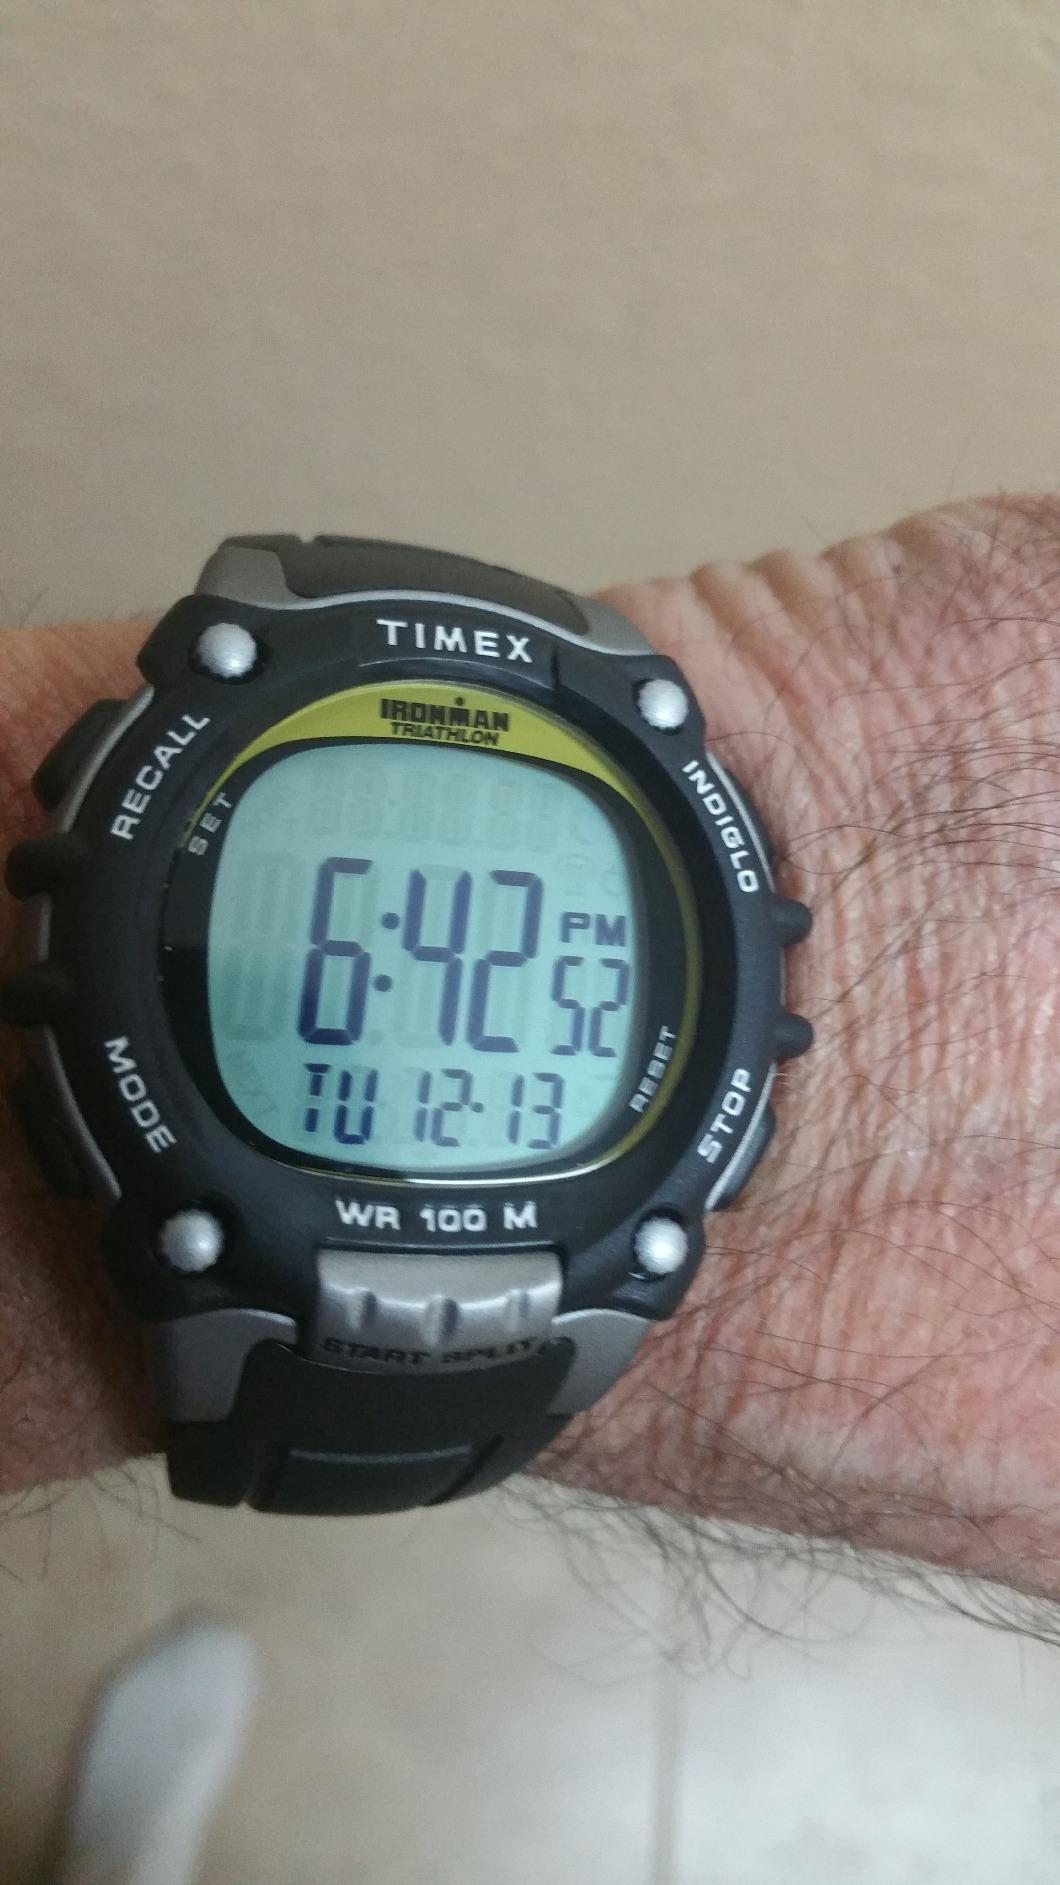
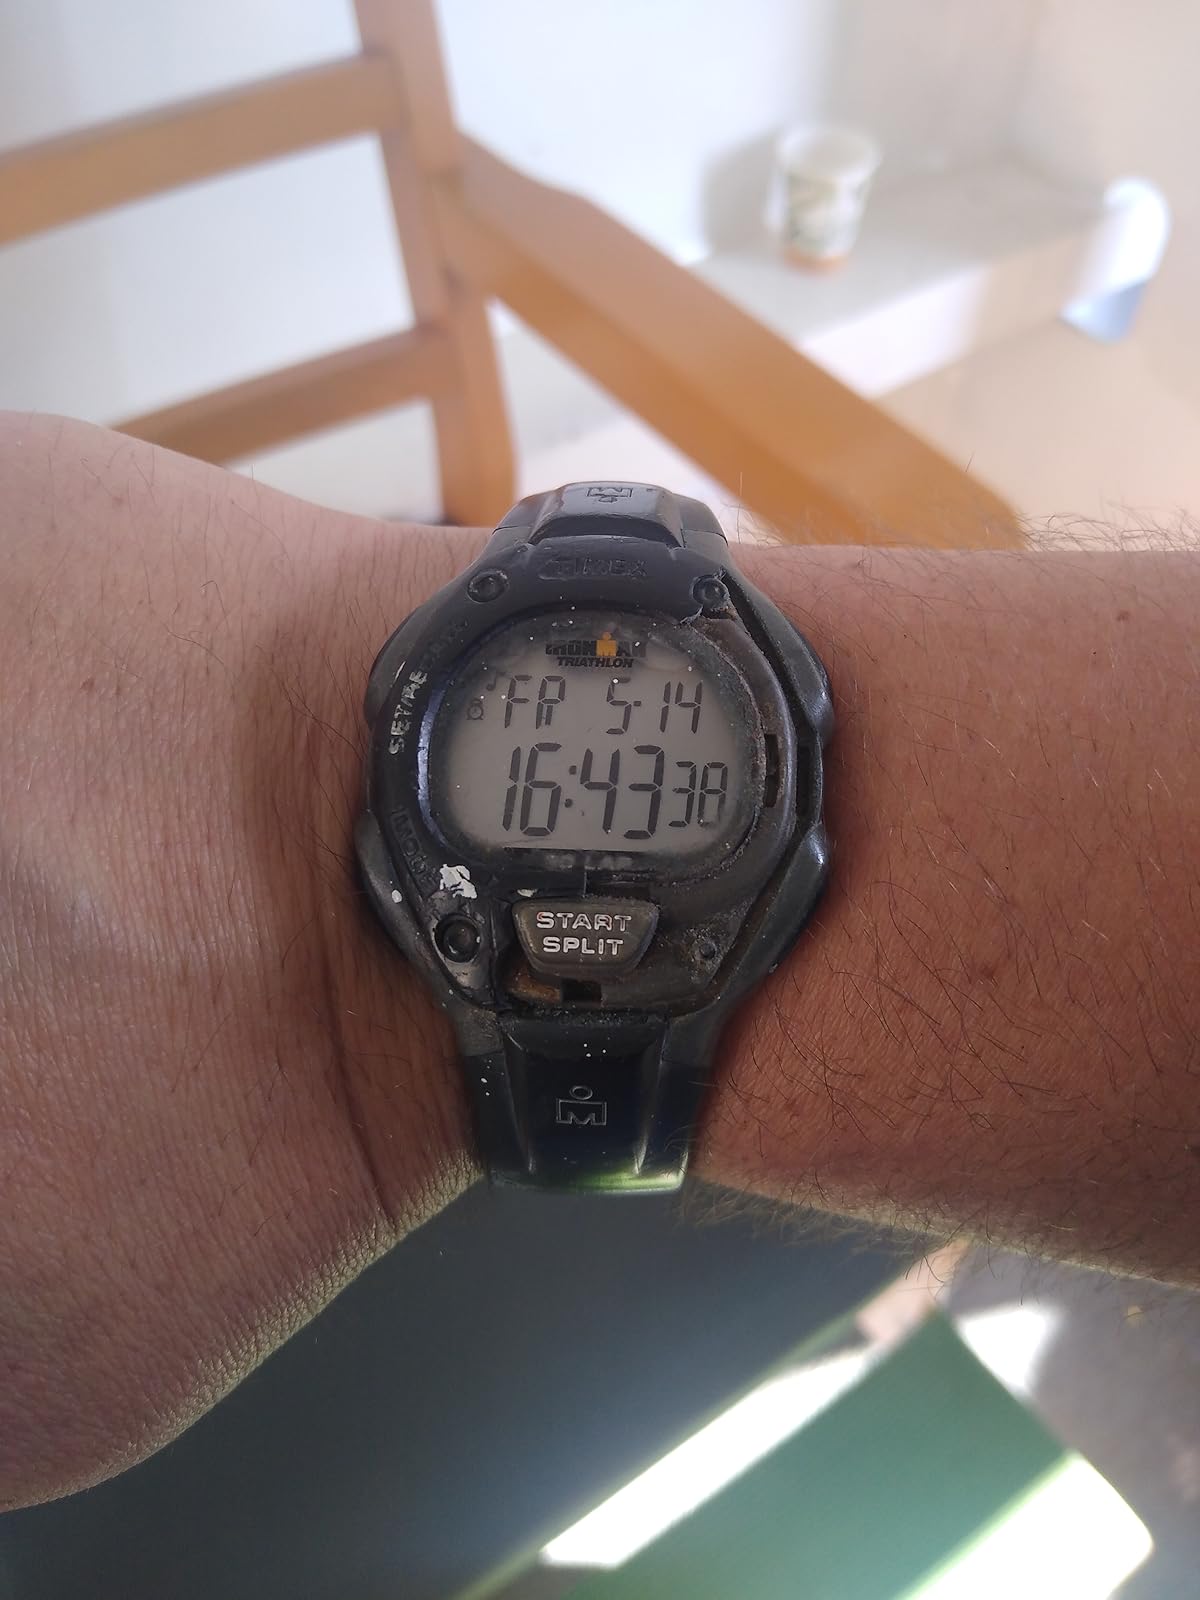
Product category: accessories_watch
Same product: no